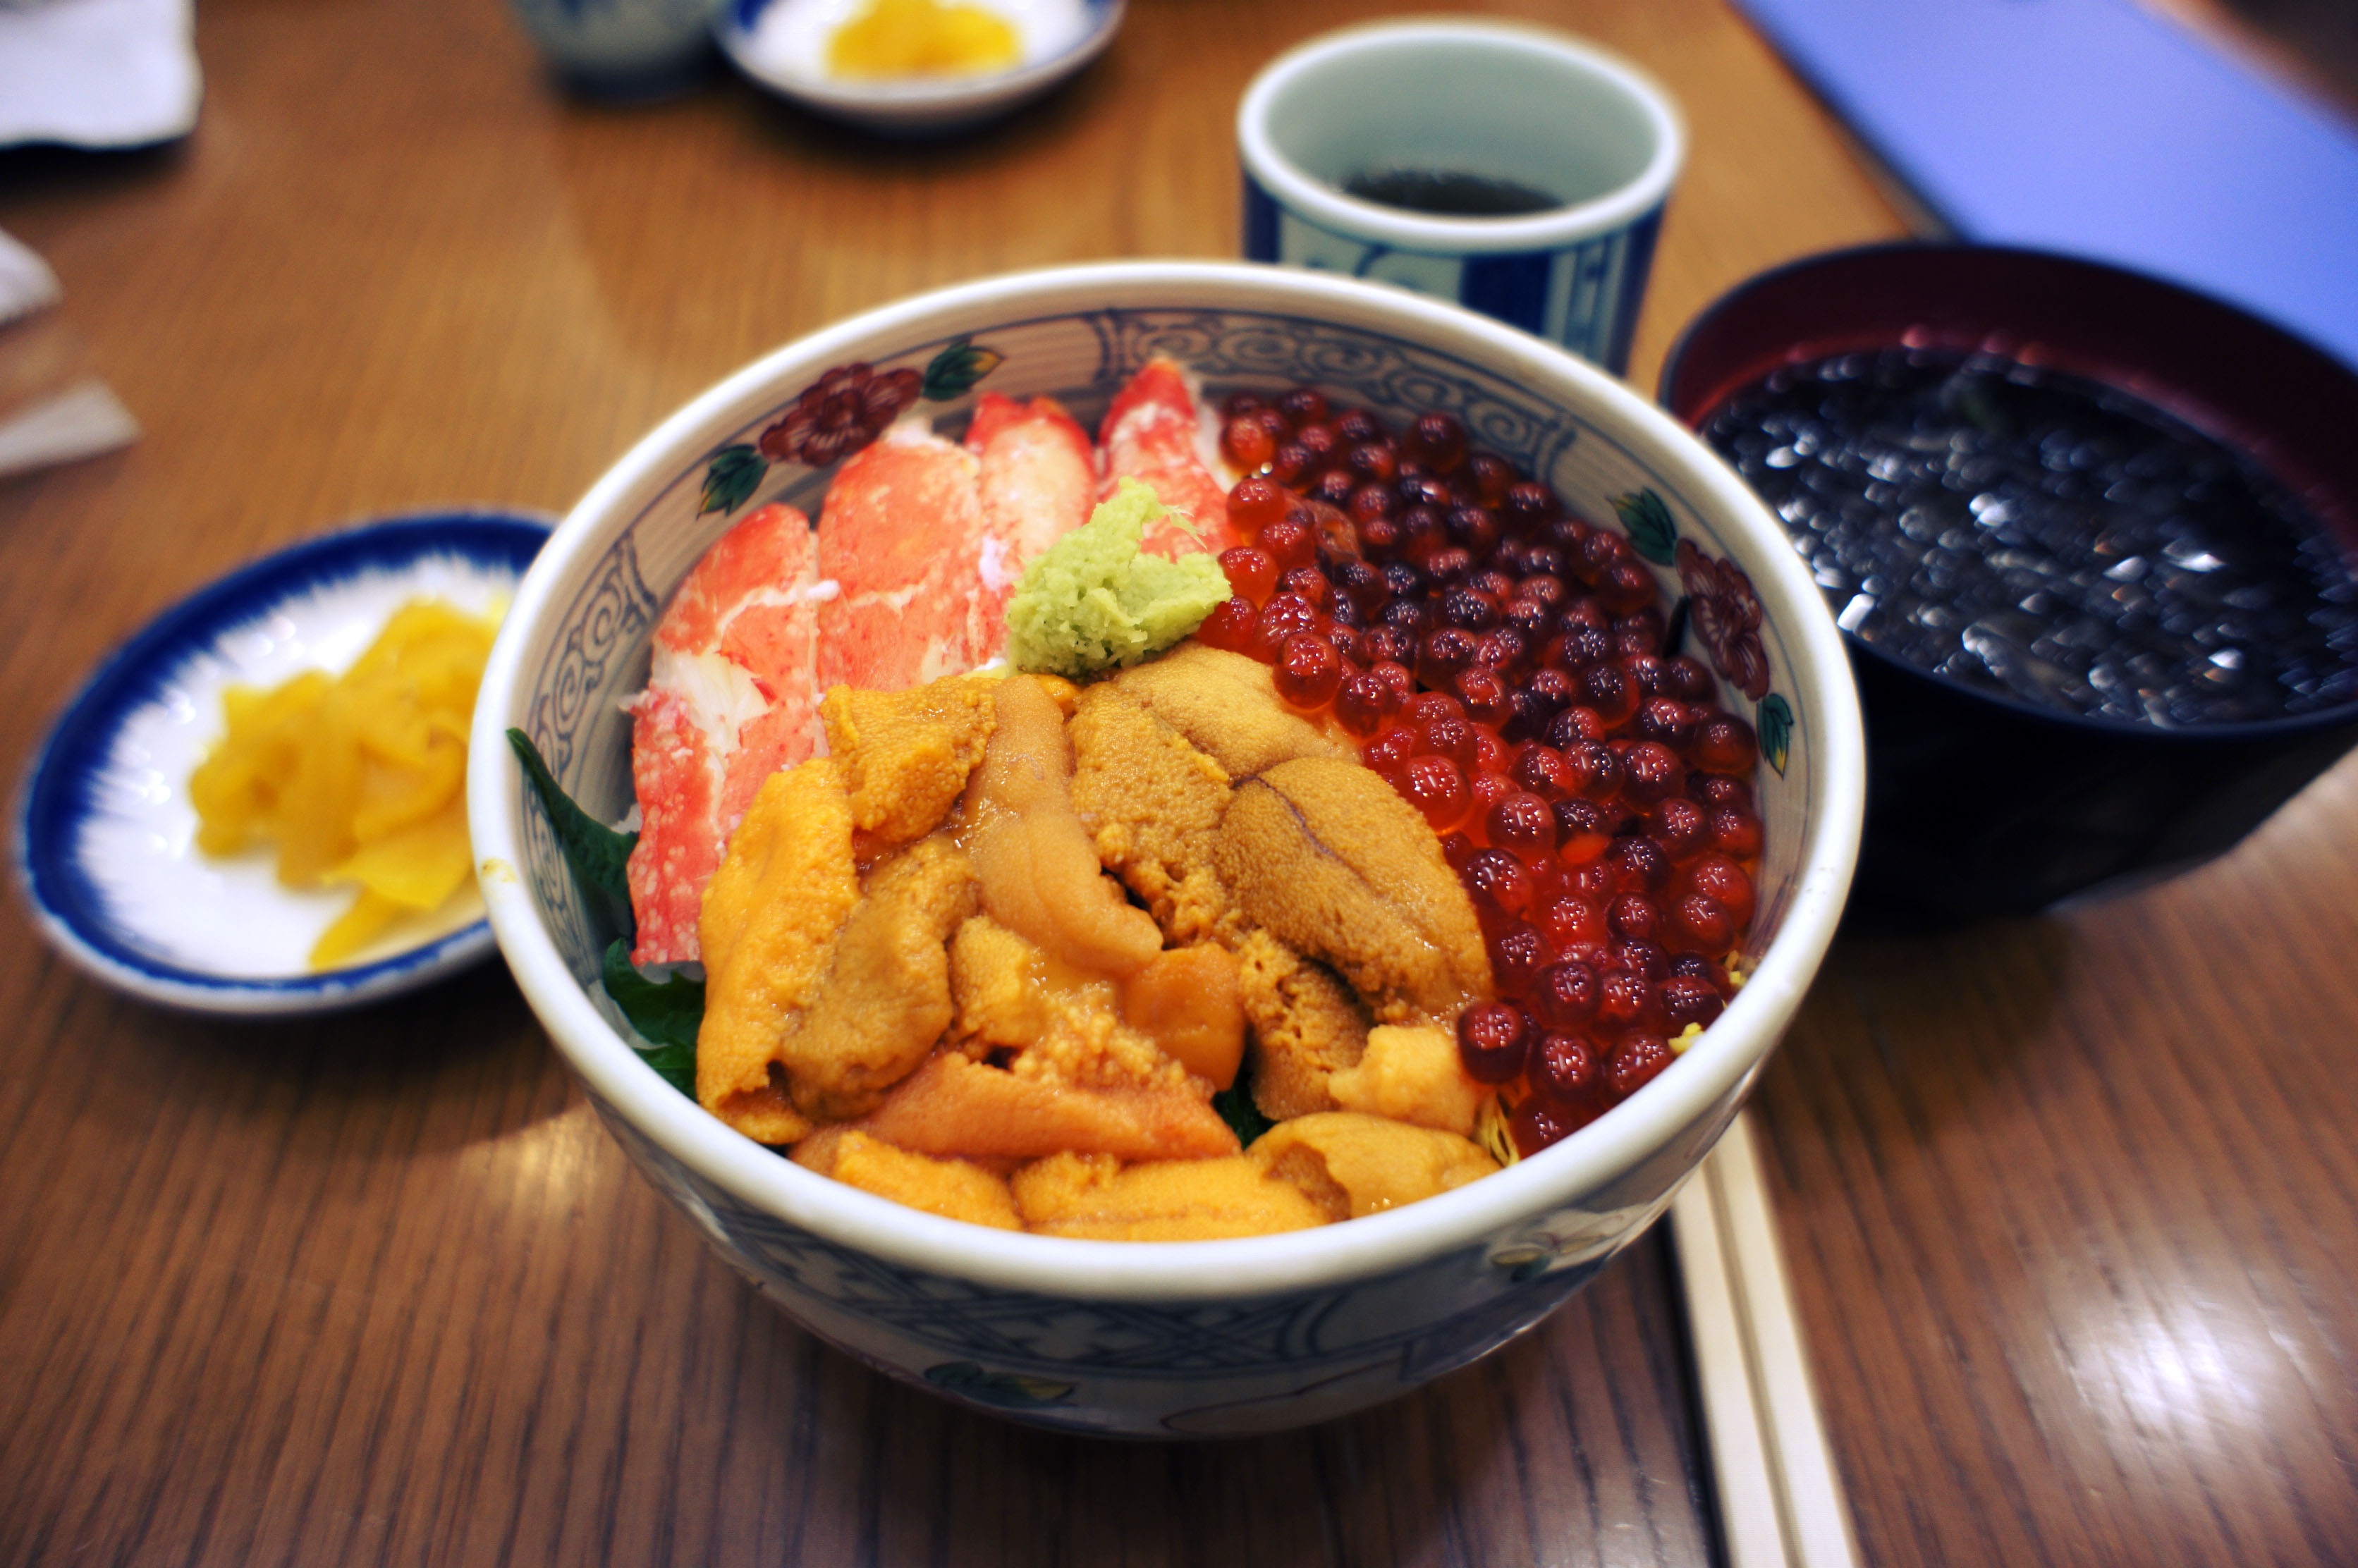
dish, meal, food, produce, breakfast, lunch, cuisine, asian food, curry, seafood rice, kai sen dong